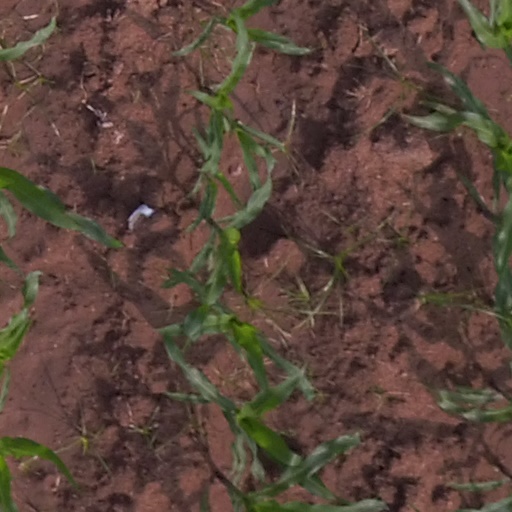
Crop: maize; corn